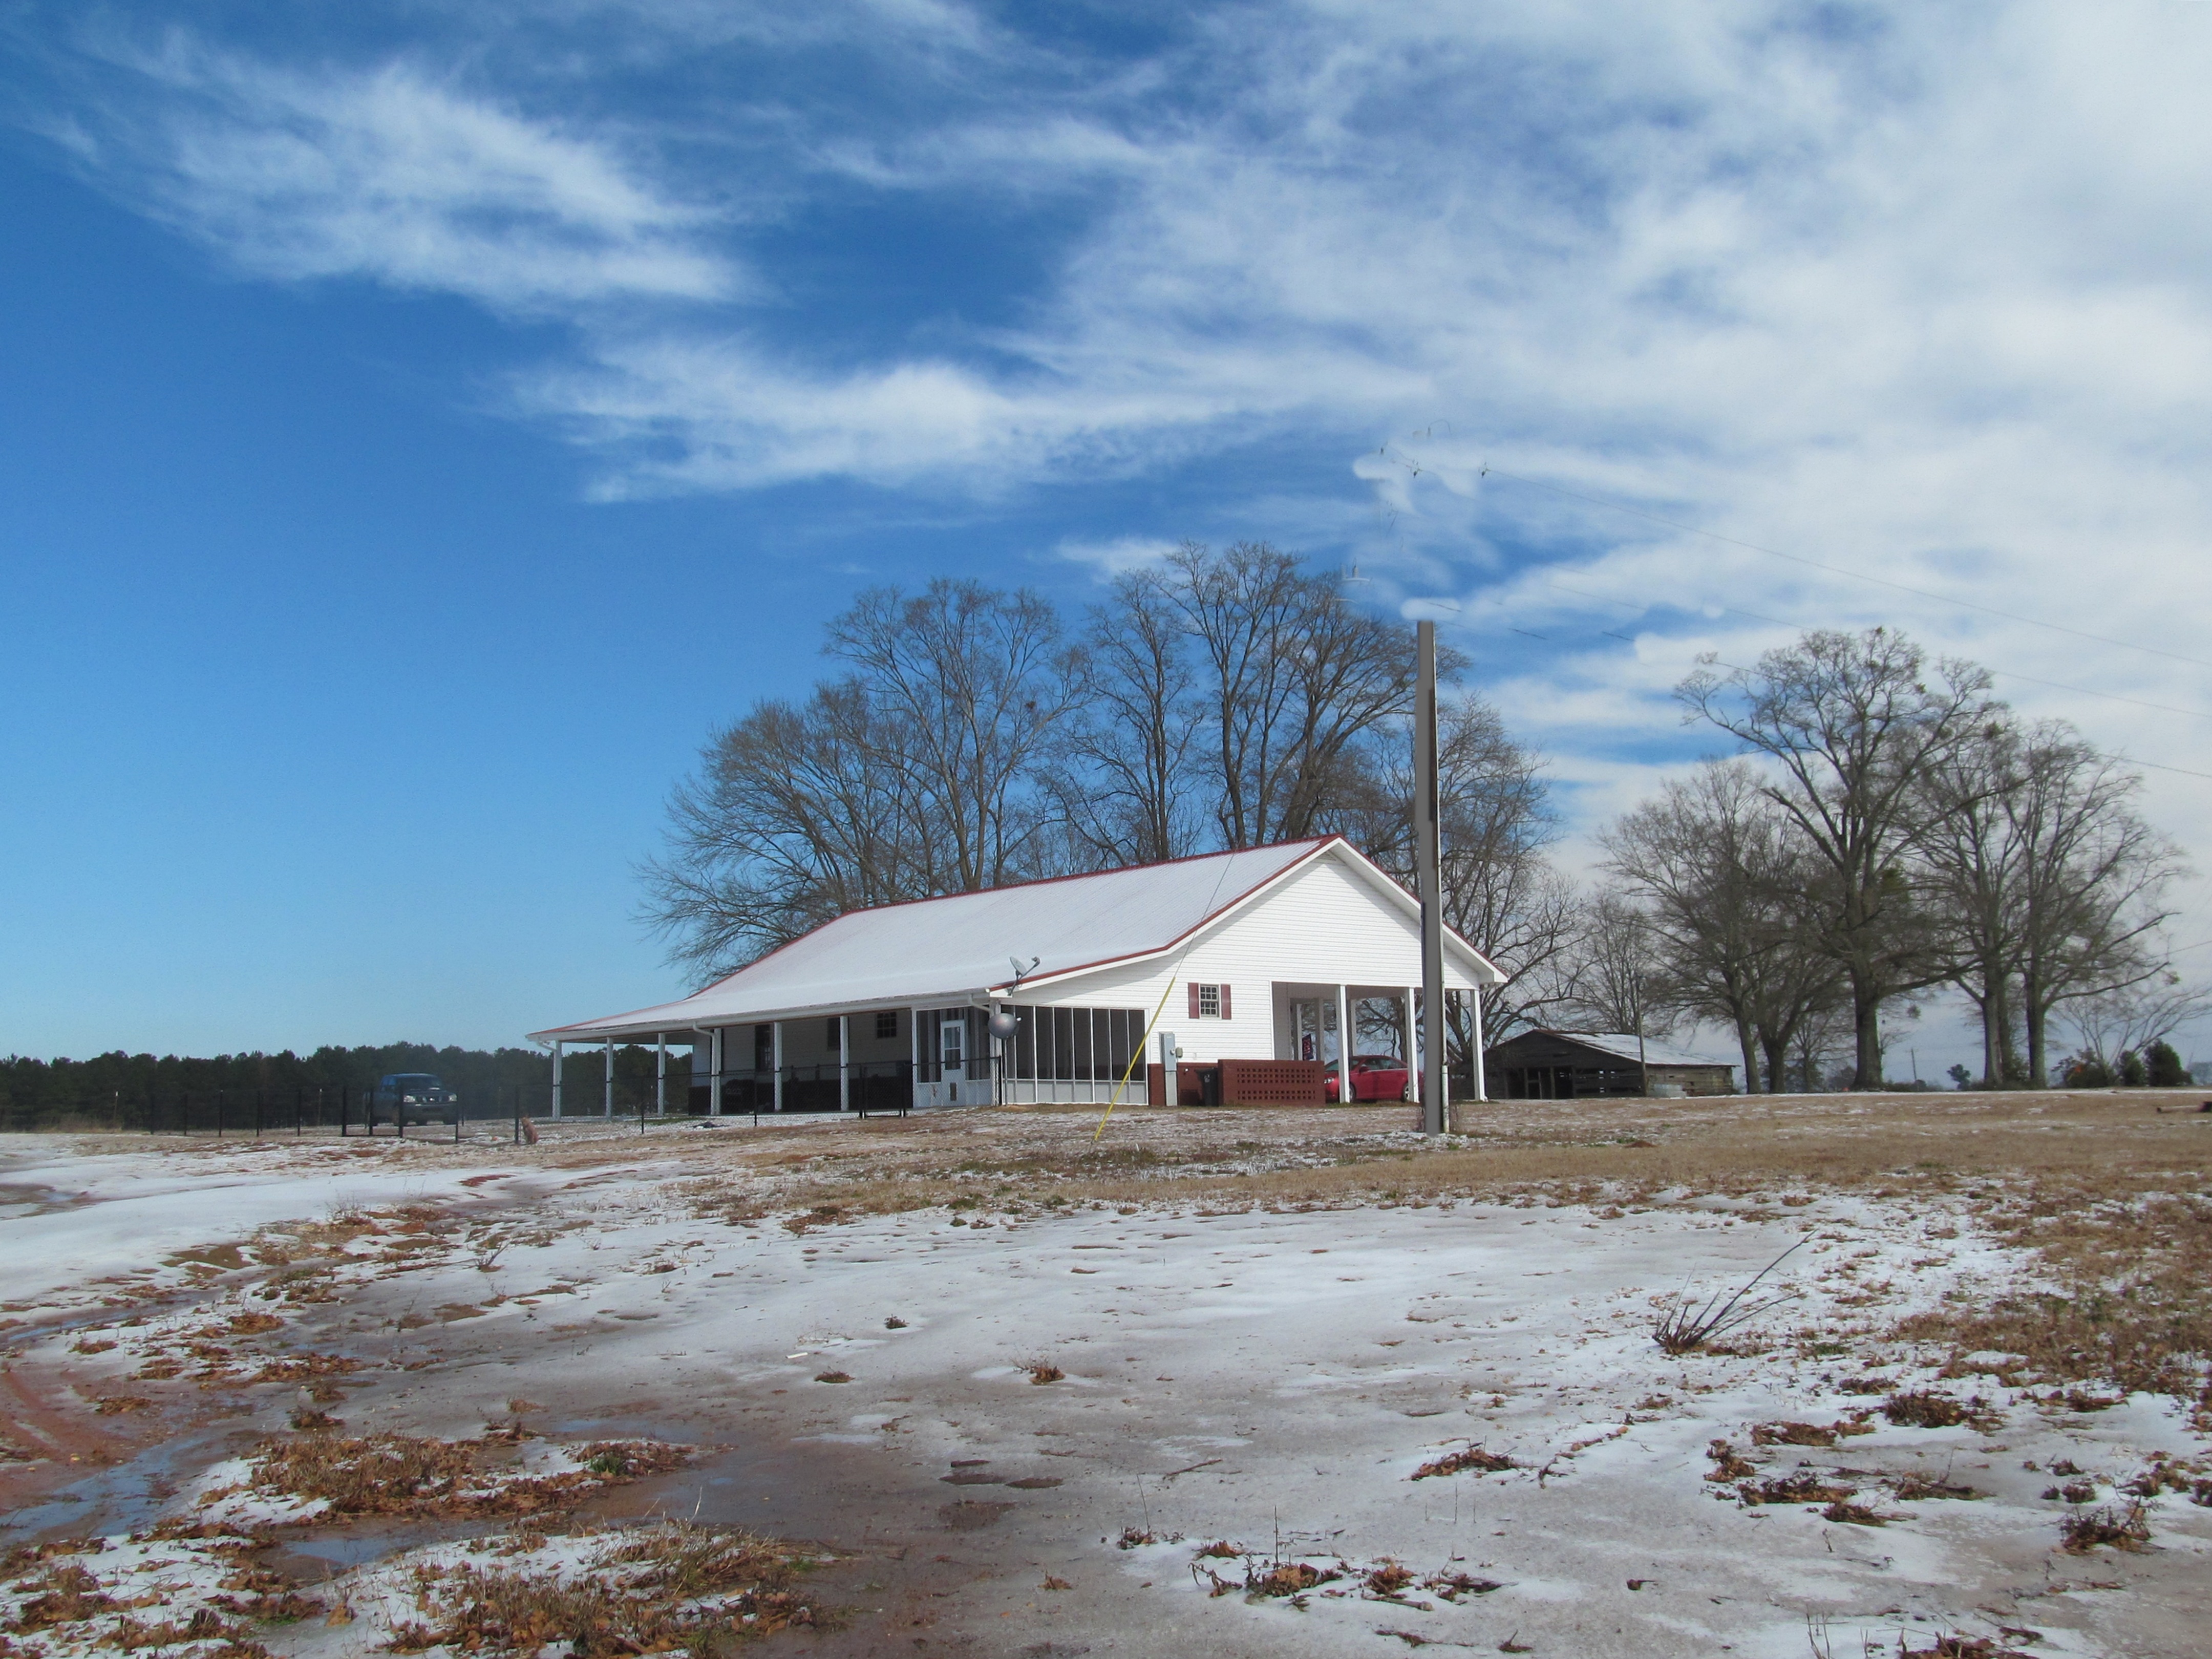
landscape, snow, winter, farm, house, barn, weather, season, blue sky, clouds, rural area